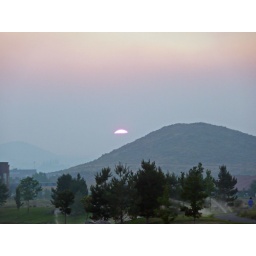
As seen through the smoke from forest fires in the Sierra Nevada mountains and California